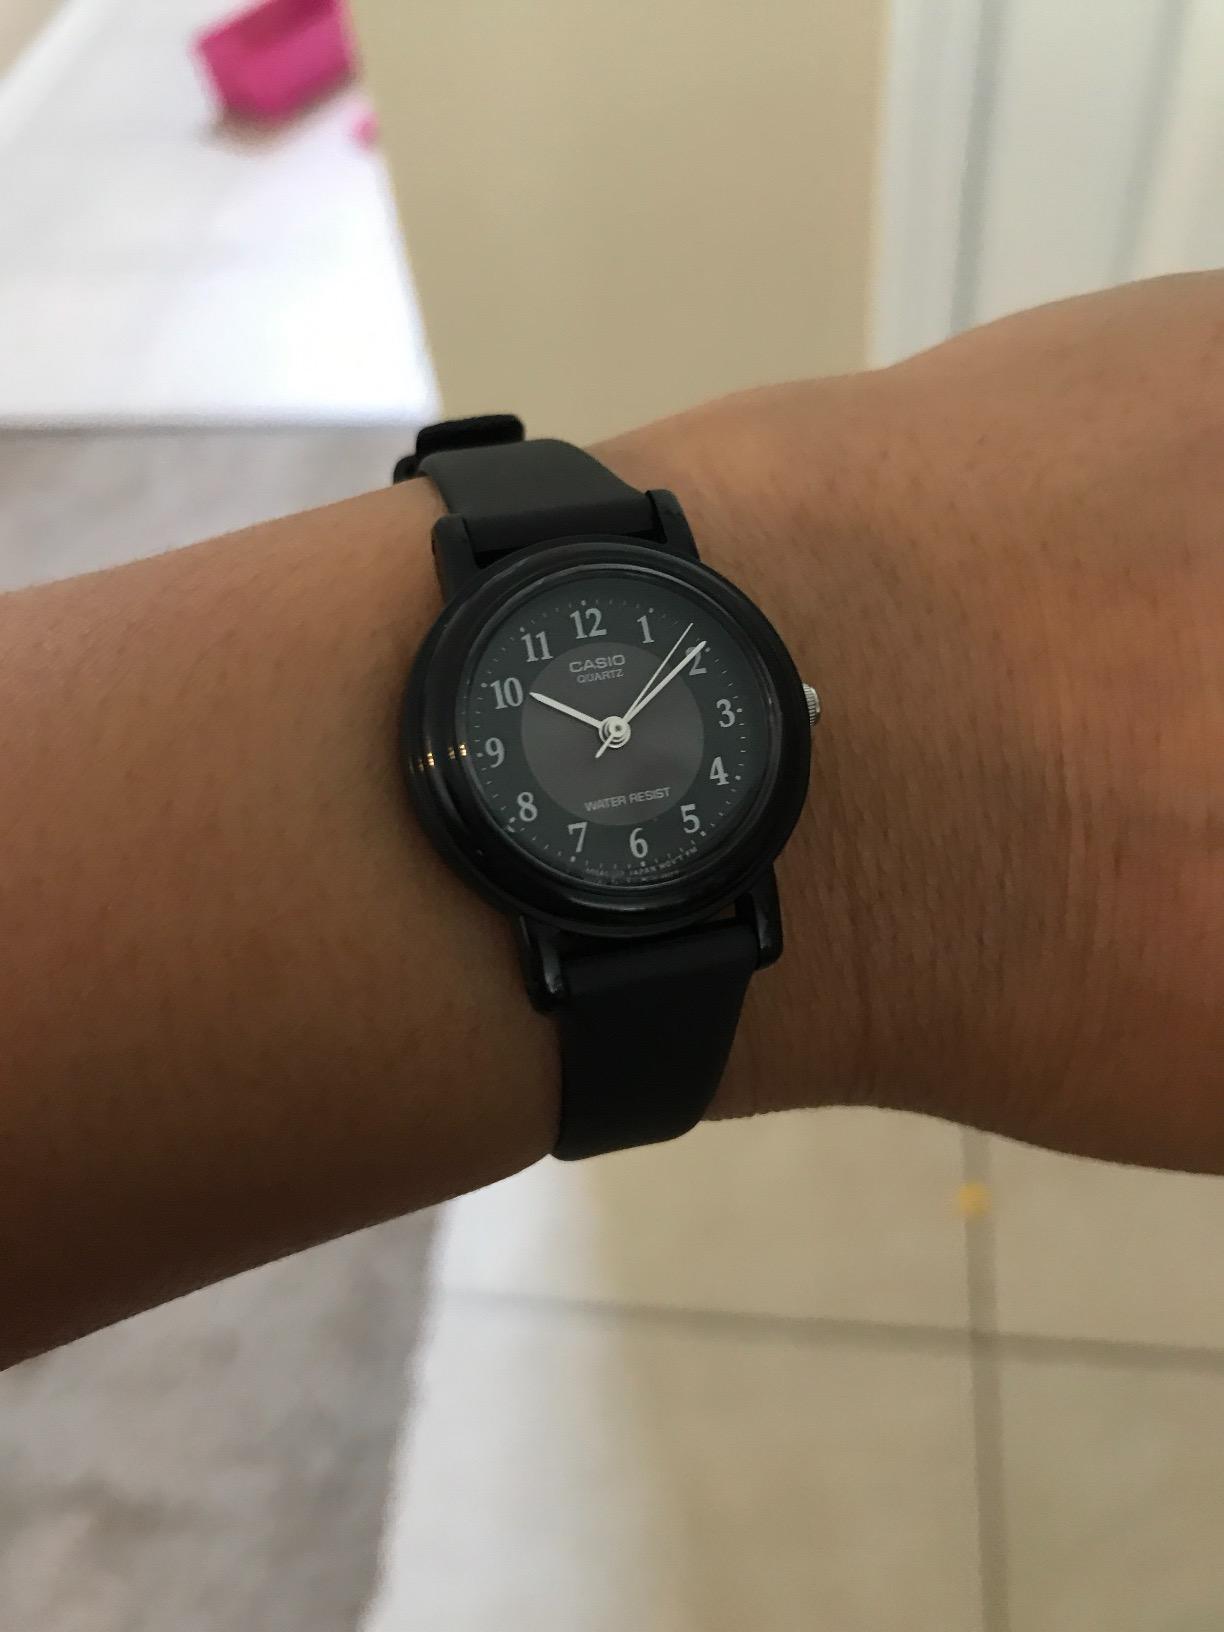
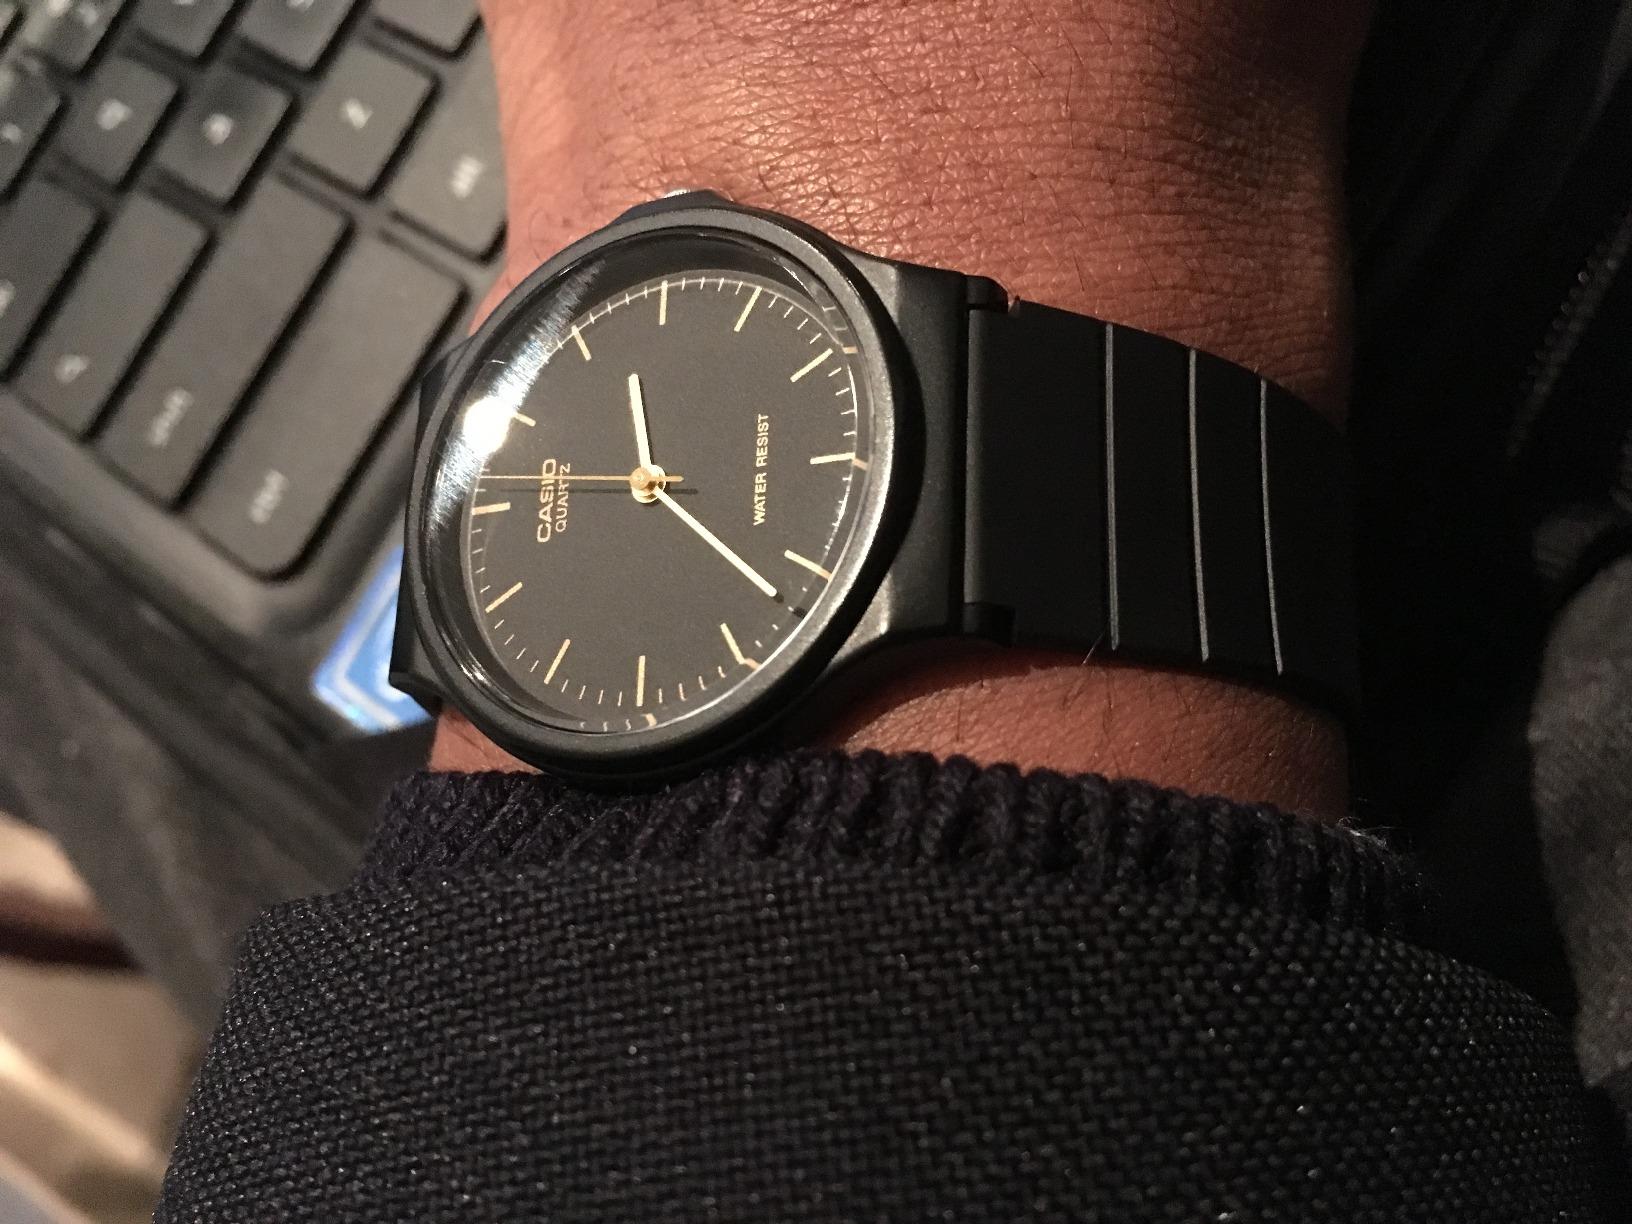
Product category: accessories_watch
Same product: no